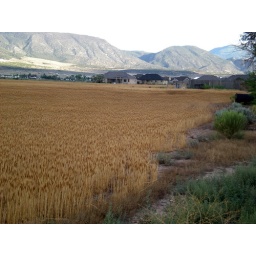
a golden field near our house